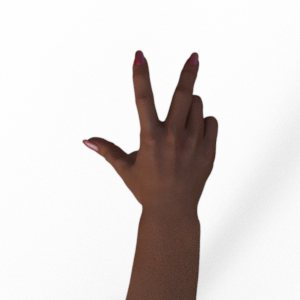
Label: scissors